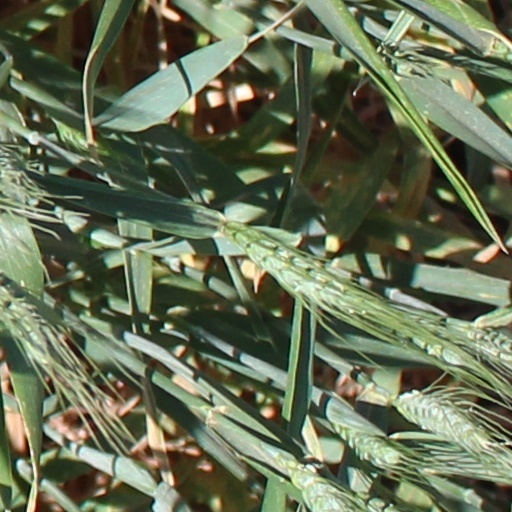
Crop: wheat